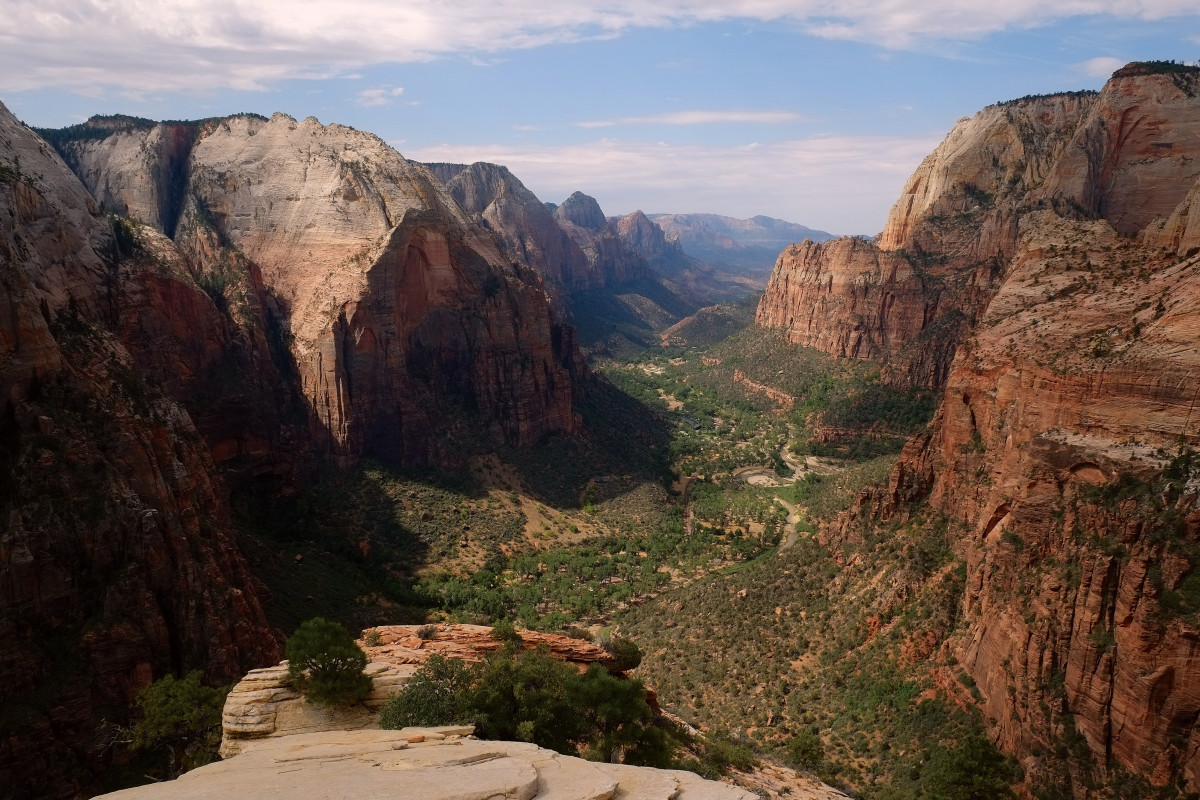
Tags: nature, rock, wilderness, trail, desert, valley, mountain range, formation, dry, cliff, grand canyon, terrain, national park, geology, badlands, ravine, plateau, wadi, landform, geographical feature